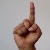
The image shows a hand gesture representing the letter 'D' in Indian Sign Language.